Samantha Power

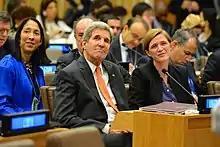
Power with Secretary of State John Kerry at a UN ministerial, October 2, 2015

In 2014, speaking on the crisis in Ukraine, Ambassador Power, told reporters that Washington was "gravely disturbed" by reports of Russian military deployments into the Crimea. "The United States calls upon Russia to pull back the military forces that are being built up in the region, to stand down, and to allow the Ukrainian people the opportunity to pursue their own government, create their own destiny and to do so freely without intimidation or fear," she said. Power declined to characterize Russian military actions when asked if they constituted aggression. She called for an independent international mediation mission to be quickly dispatched to Ukraine.